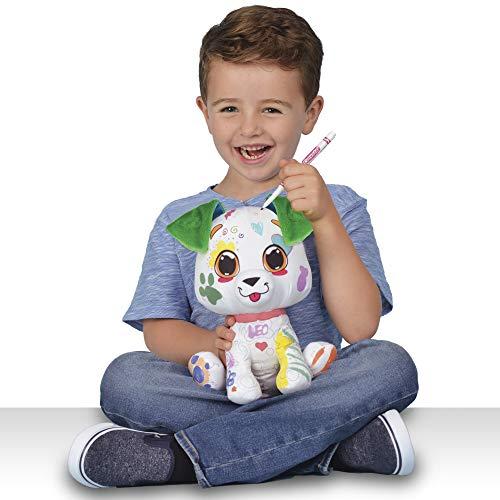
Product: Crayola 12" Deluxe Color ’N Plush Puppy - Draw, Wash Reuse
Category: Toys & Games | Stuffed Animals & Plush Toys | Plush Figures
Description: Create a one-of-a-kind masterpiece with the Crayola Deluxe Color ‘N Plush Puppy.
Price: $18.50
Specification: ProductDimensions:5.3x8.5x11.2inches|ItemWeight:12.8ounces|ShippingWeight:12.8ounces(Viewshippingratesandpolicies)|ASIN:B07HYX9SG3|Itemmodelnumber:17109|Manufacturerrecommendedage:3-10months